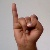
The image shows a hand gesture representing the letter 'I' in Indian Sign Language.